Iyer

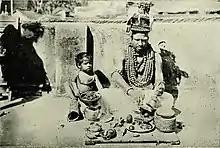
A Tamil Smartha Brahmin holy man engaged in Siva-worship. His body is covered by coat and chains made of "Rudrāksha" beads

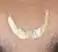
Caste-mark of the Vadamas

Iyers, like all other Brahmins, trace their paternal ancestry to one of the eight "rishis" or sages. Accordingly, they are classified into eight "gotras" based on the rishi they have descended from. A maiden in the family belongs to gotra of her father, but upon marriage takes the gotra of her husband.